Kim Hyun-joong

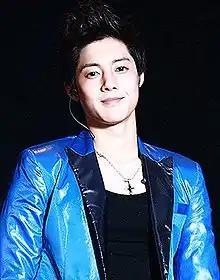

In 2008, Kim was cast in his first lead-acting role in the Korean drama "Boys Over Flowers." The show was extremely popular in South Korea and other Asian countries, and Kim won the Most Popular Actor Award at the 2009 "Seoul International Drama Awards" and the Most Popular Actor for Television Award at the 2009 "Baeksang Arts Awards".